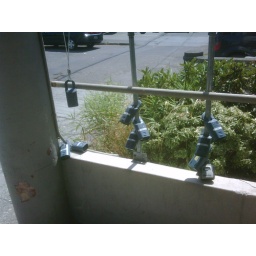
A bad sign in the housing market